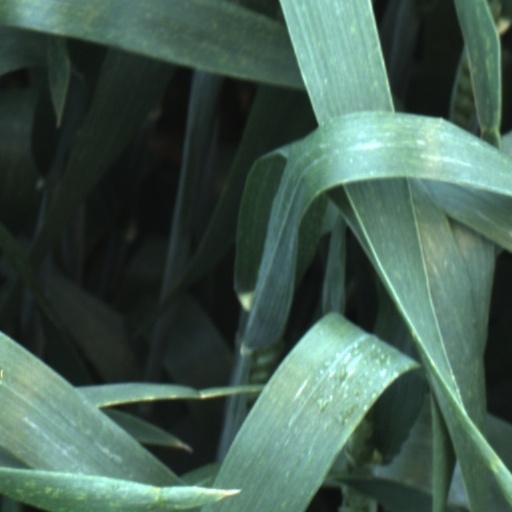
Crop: wheat